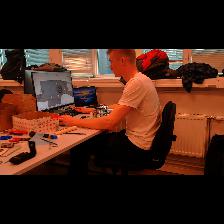
Label: Human